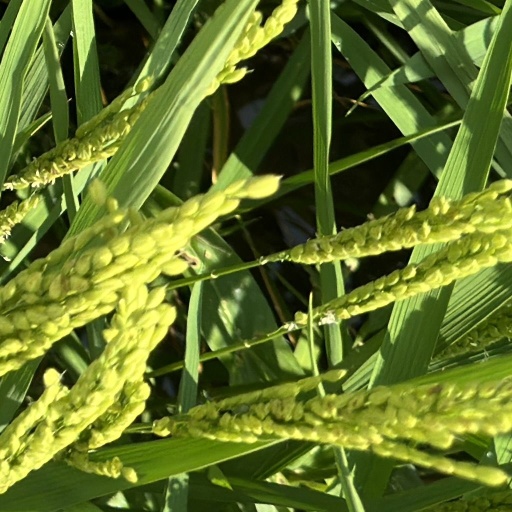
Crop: rice